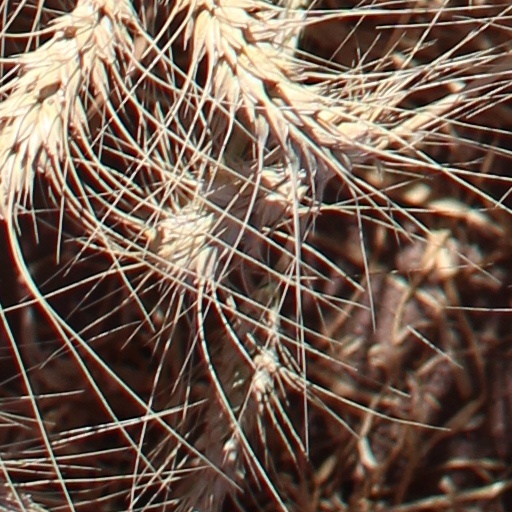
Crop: wheat